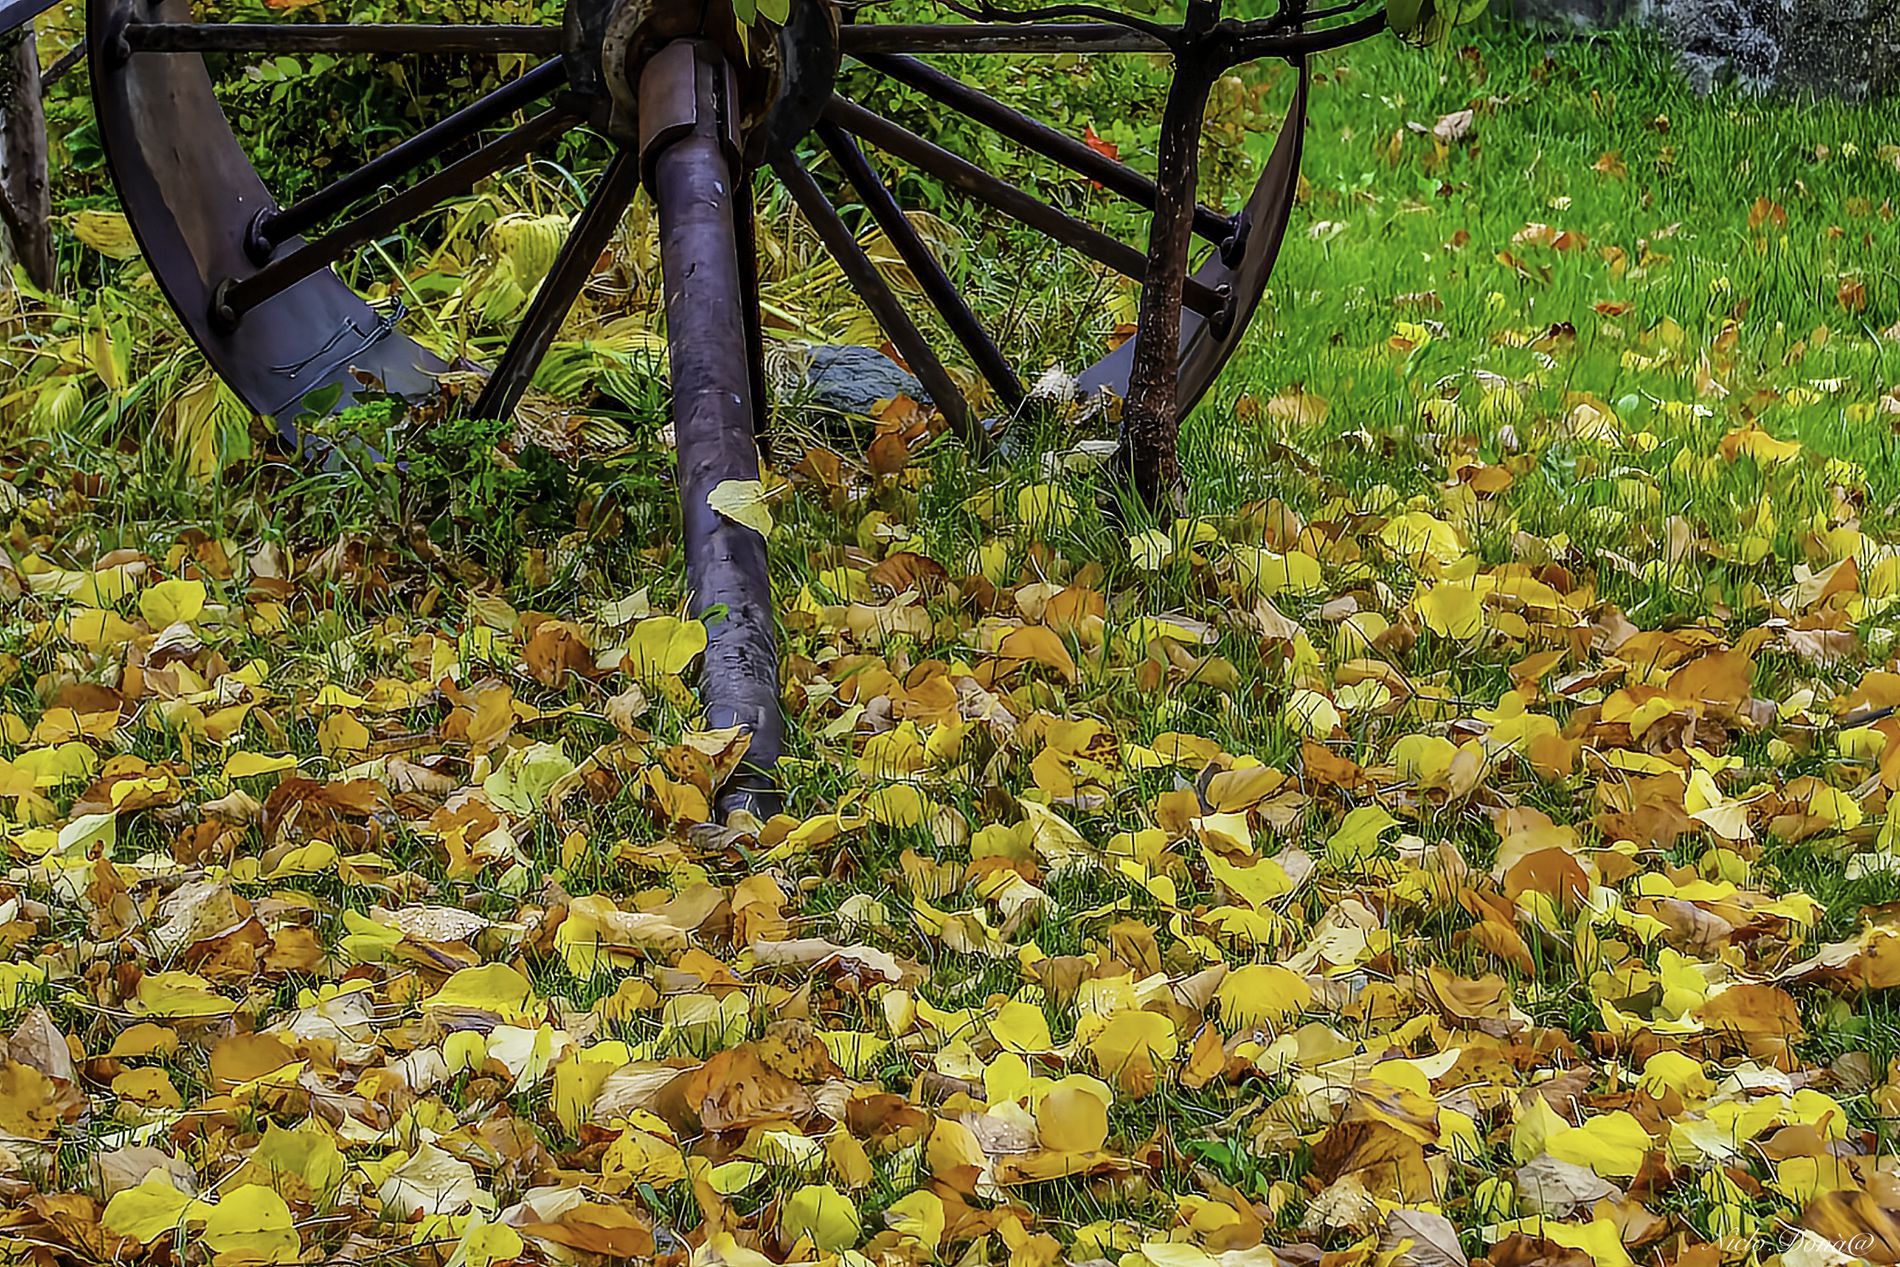
A Metal Wheel
This photo features a rust, metal wheel abandoned in the middle of a field of green grass yet, The photo's foreground is dominated by yellow fallen leaves. To the metal wheel's both siders there're two little tree trunks.
Slightly low-shot taken for a scene featuring a rusty old metal wheel alongside two little tree trunk in a the middle of grass field. The photo's lightining is mild and natural daylight. The photo's color palette is dominated by muted green and brown yellow fallen leaves which is contrasting with the rusty dark brown metal wheel. The overall scene evokes a sense of tranquility along with a sense of passage of time.
Labels: Leaf, Plant, Machine, Spoke, Grass, Wheel, Tree, Alloy Wheel, Car, Car Wheel, Tire, Transportation, Vehicle, Nature, Outdoors, Device, Lawn, Lawn Mower, Tool, Field, Grassland, Tree Trunk, Cannon, Weapon, Ground, Vegetation, Architecture, Building, Shelter, Land, Metal Wheel
Camera: Canon Canon EOS-1D Mark IV
Lens: EF17-40mm f/4L USM, Canon EF 17-40mm f/4L
Aperture: F4
Exposure: 1/30 sec
ISO: 100
Focal length: 29.0 mm